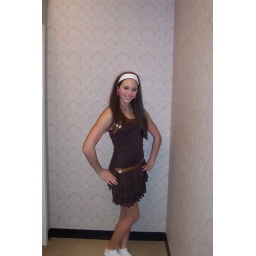
me in a cute little brown dress